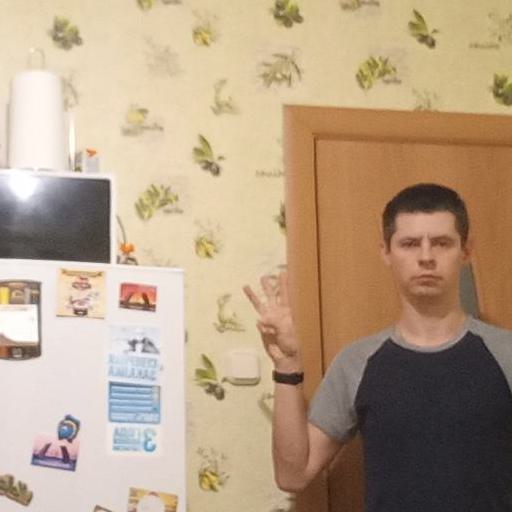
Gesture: three